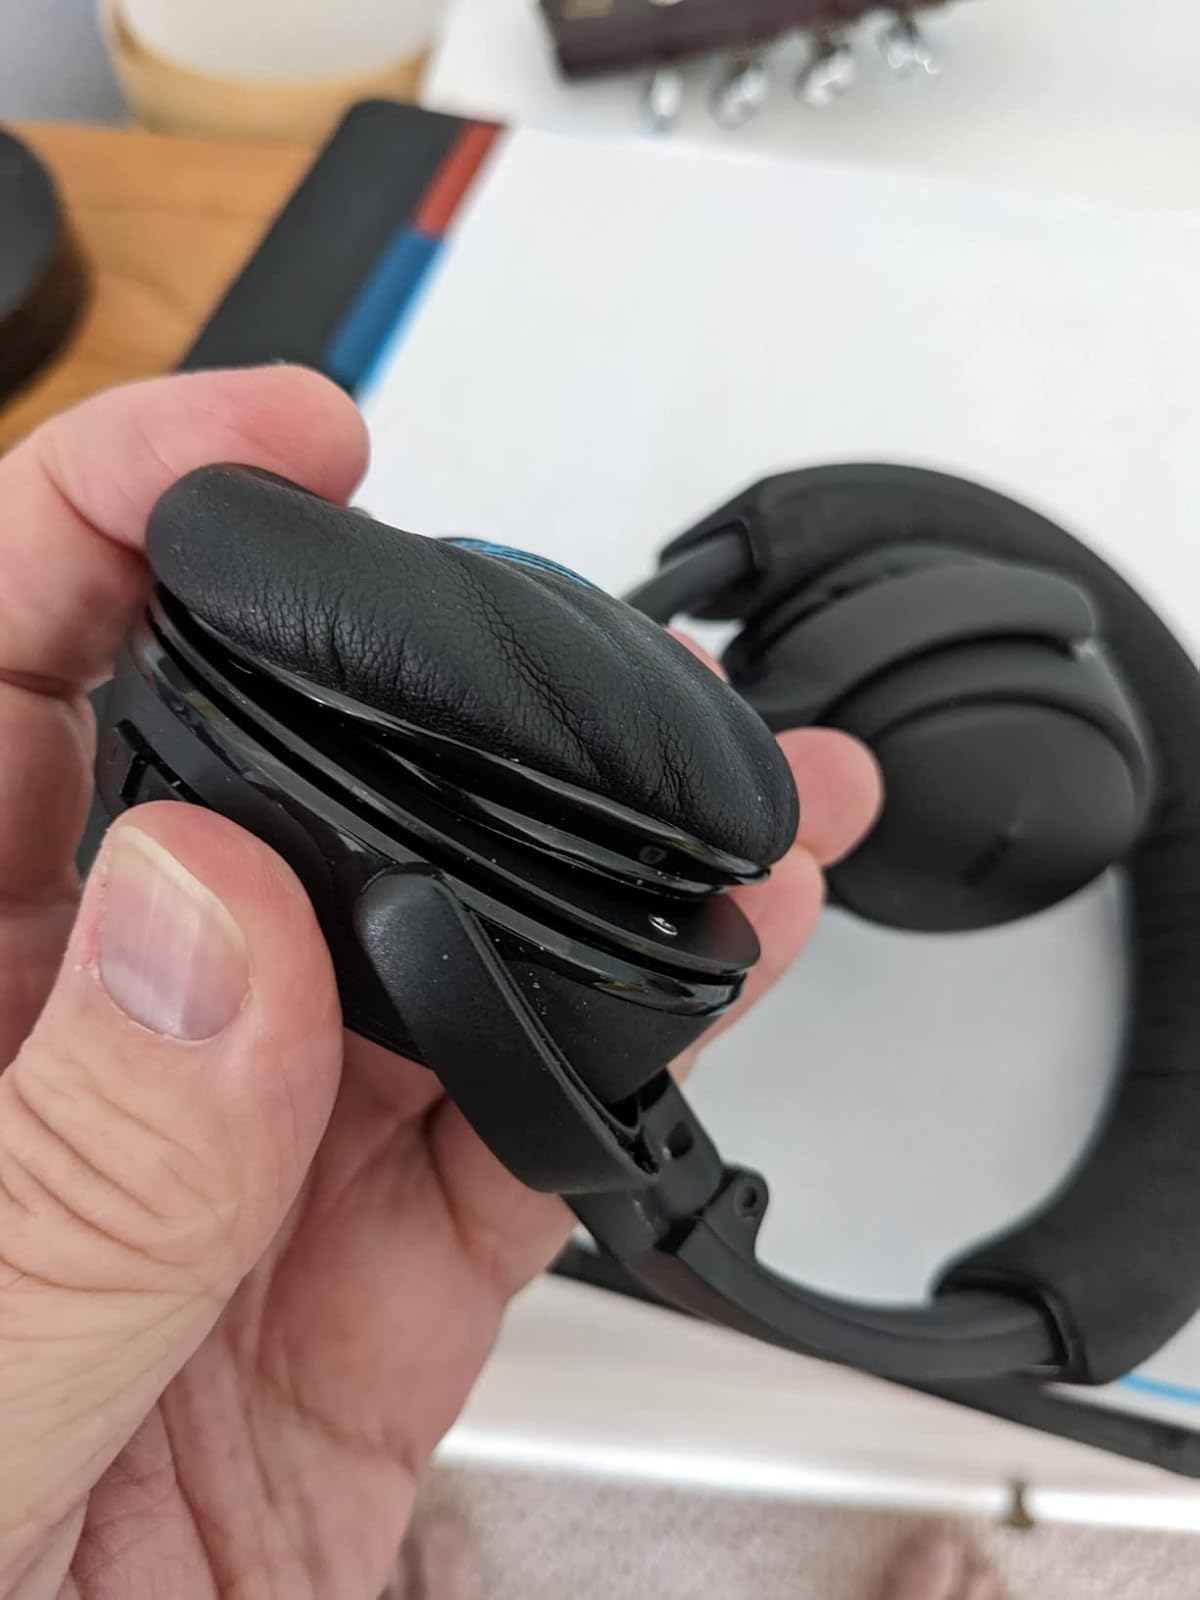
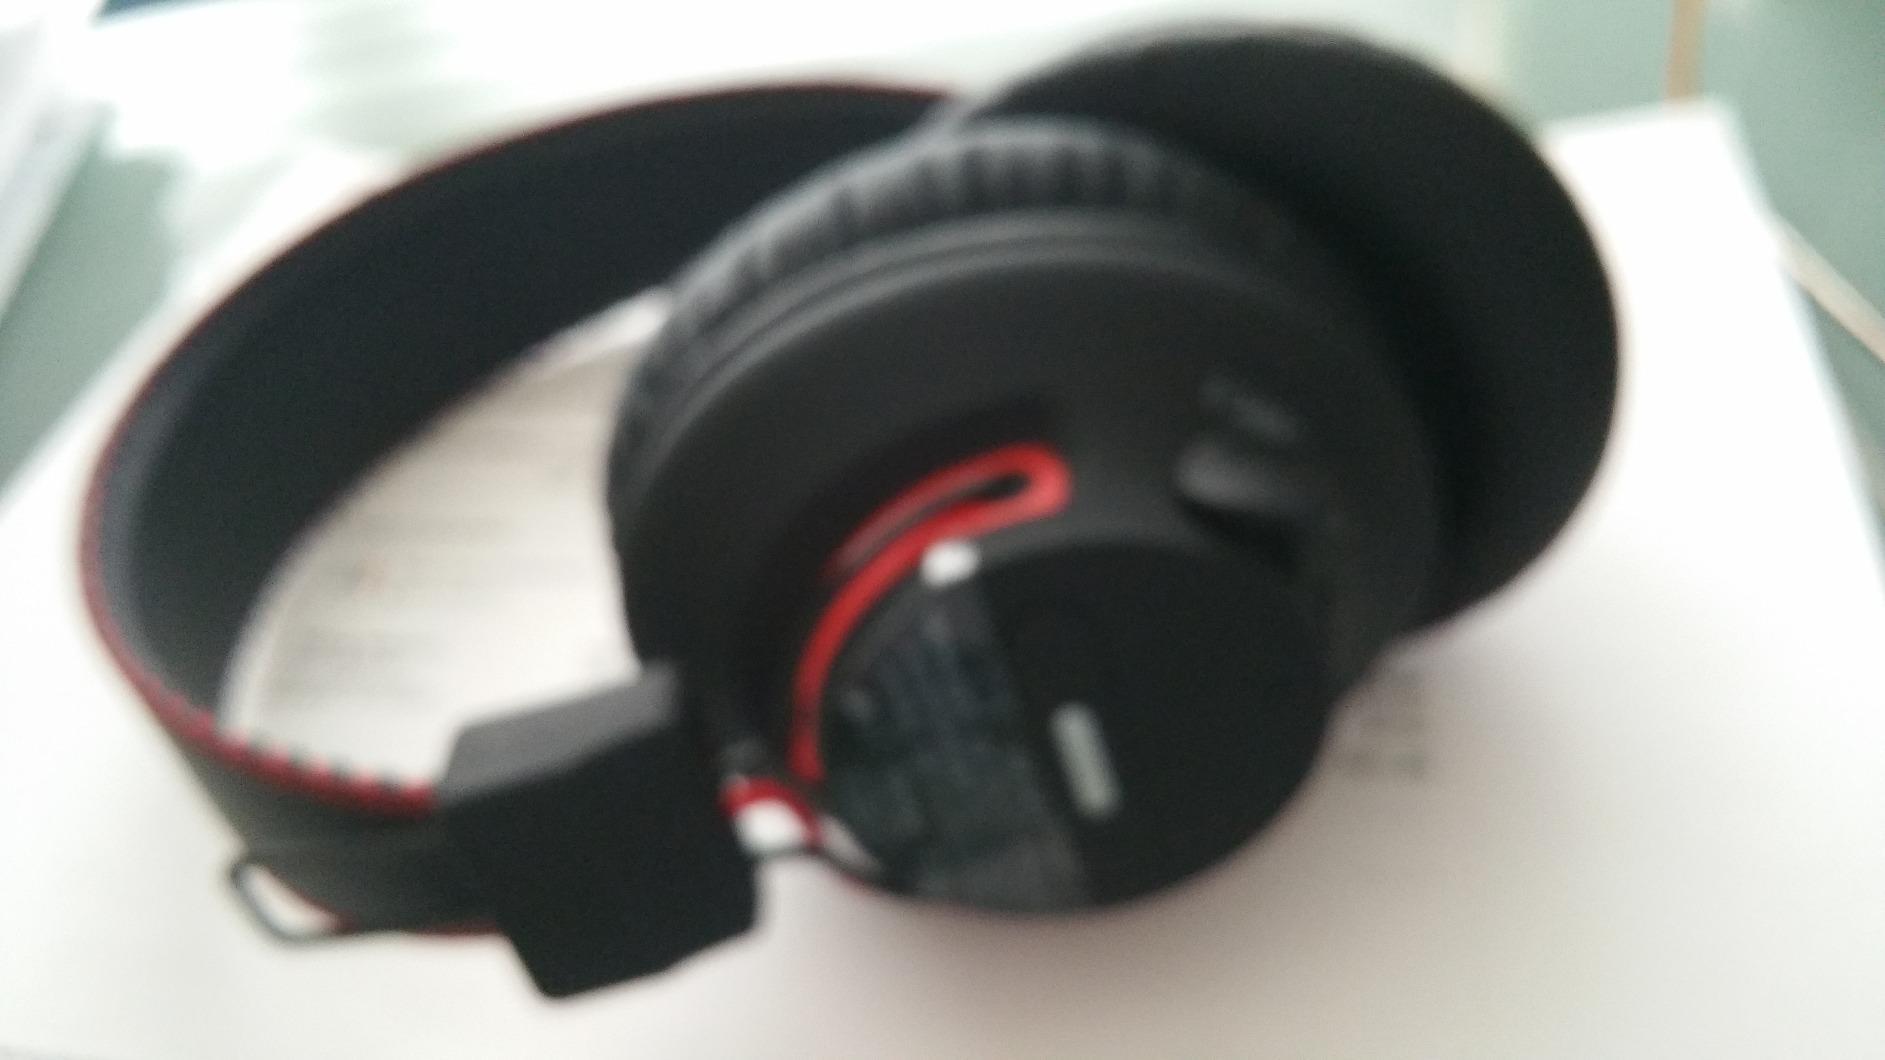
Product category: headphones
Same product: no